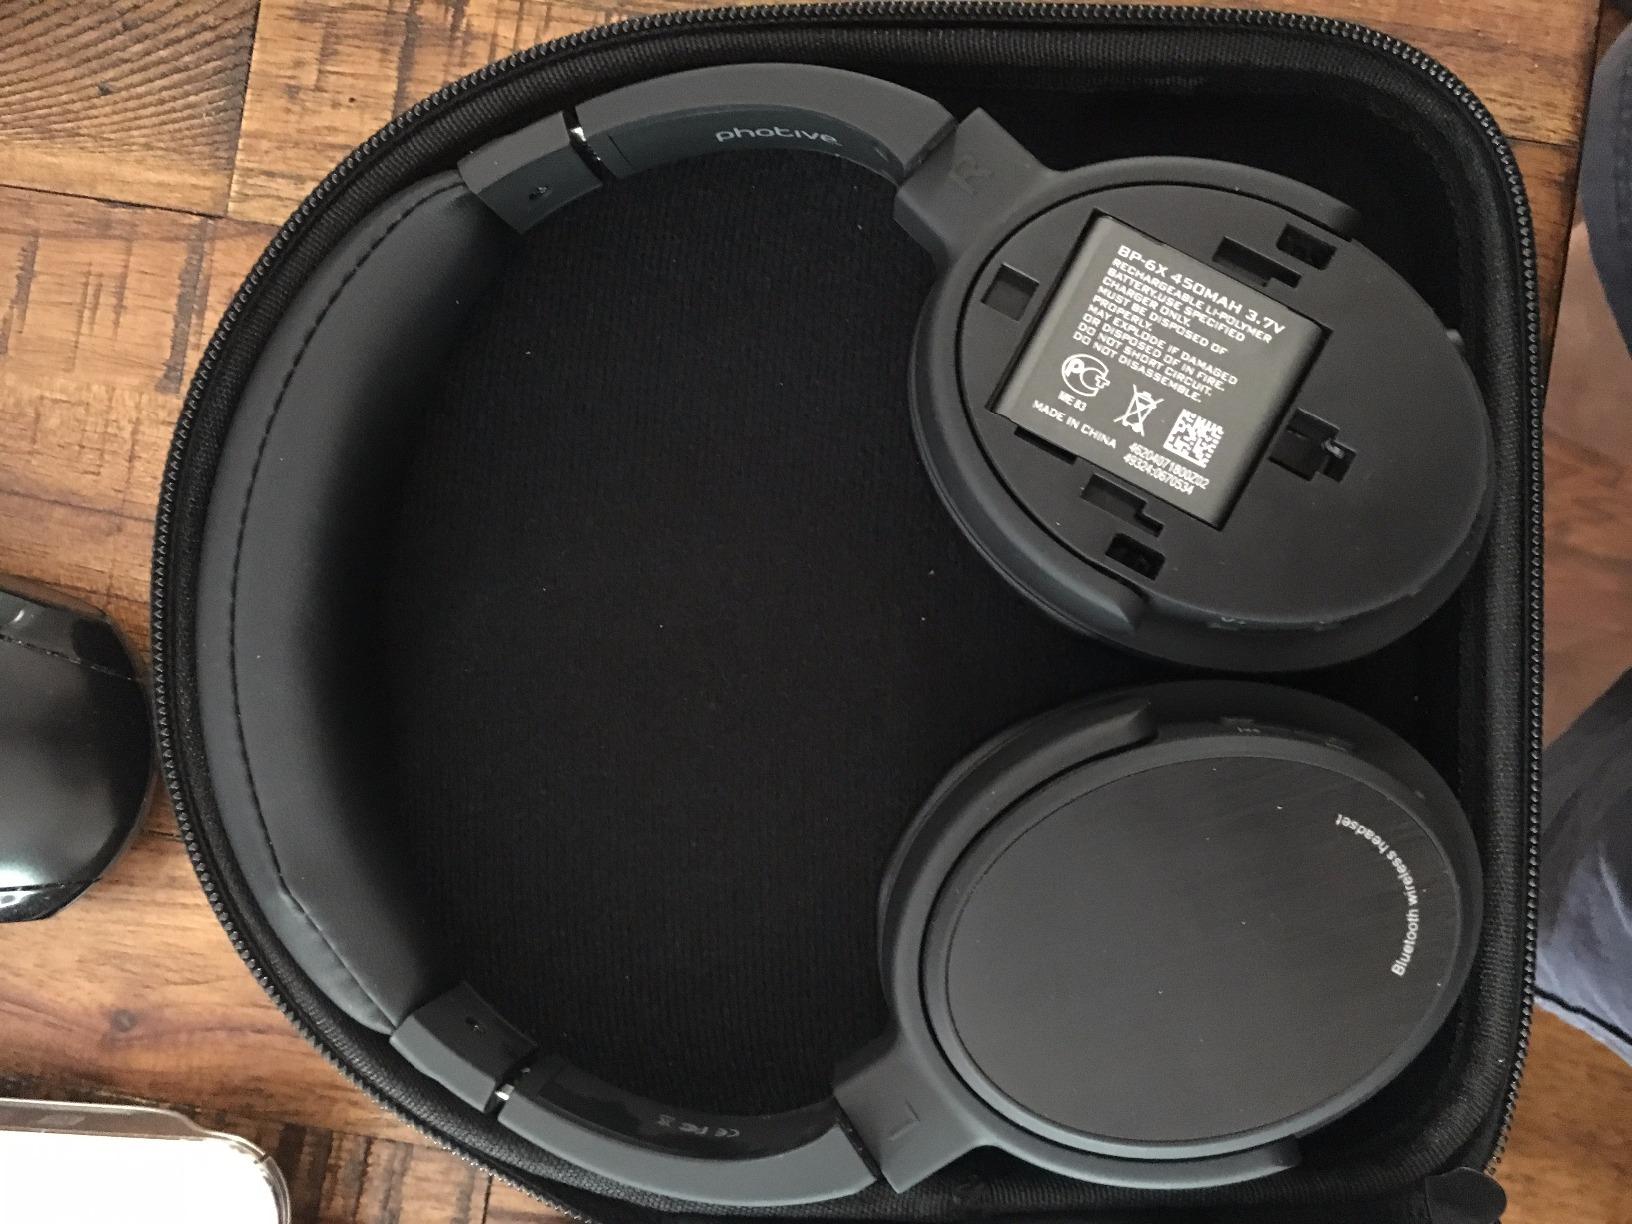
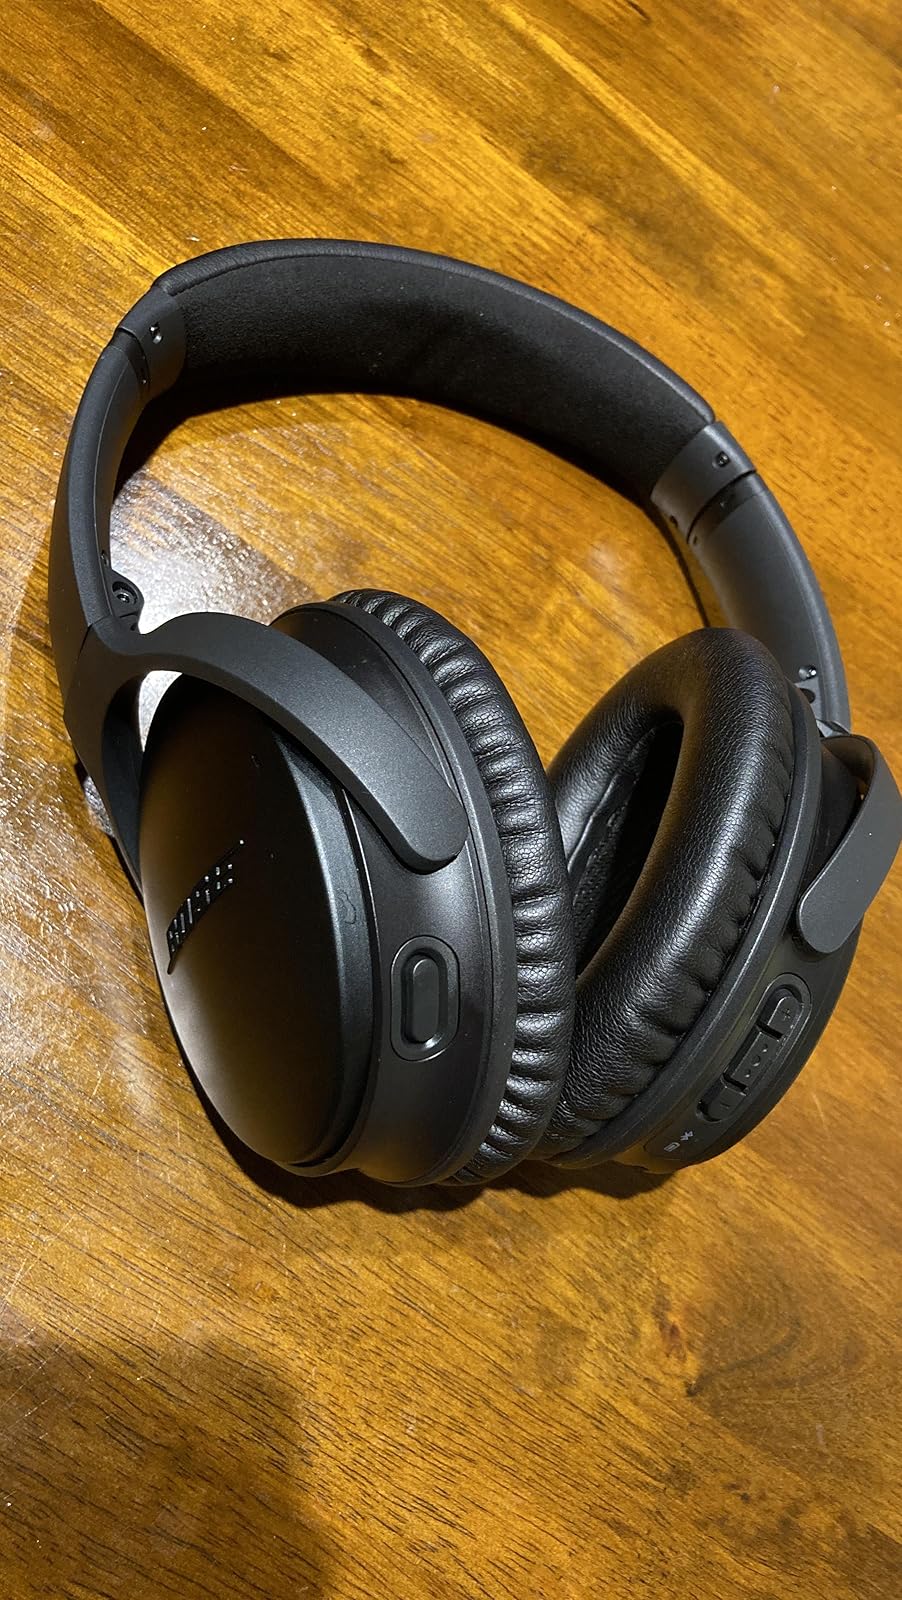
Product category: headphones
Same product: no